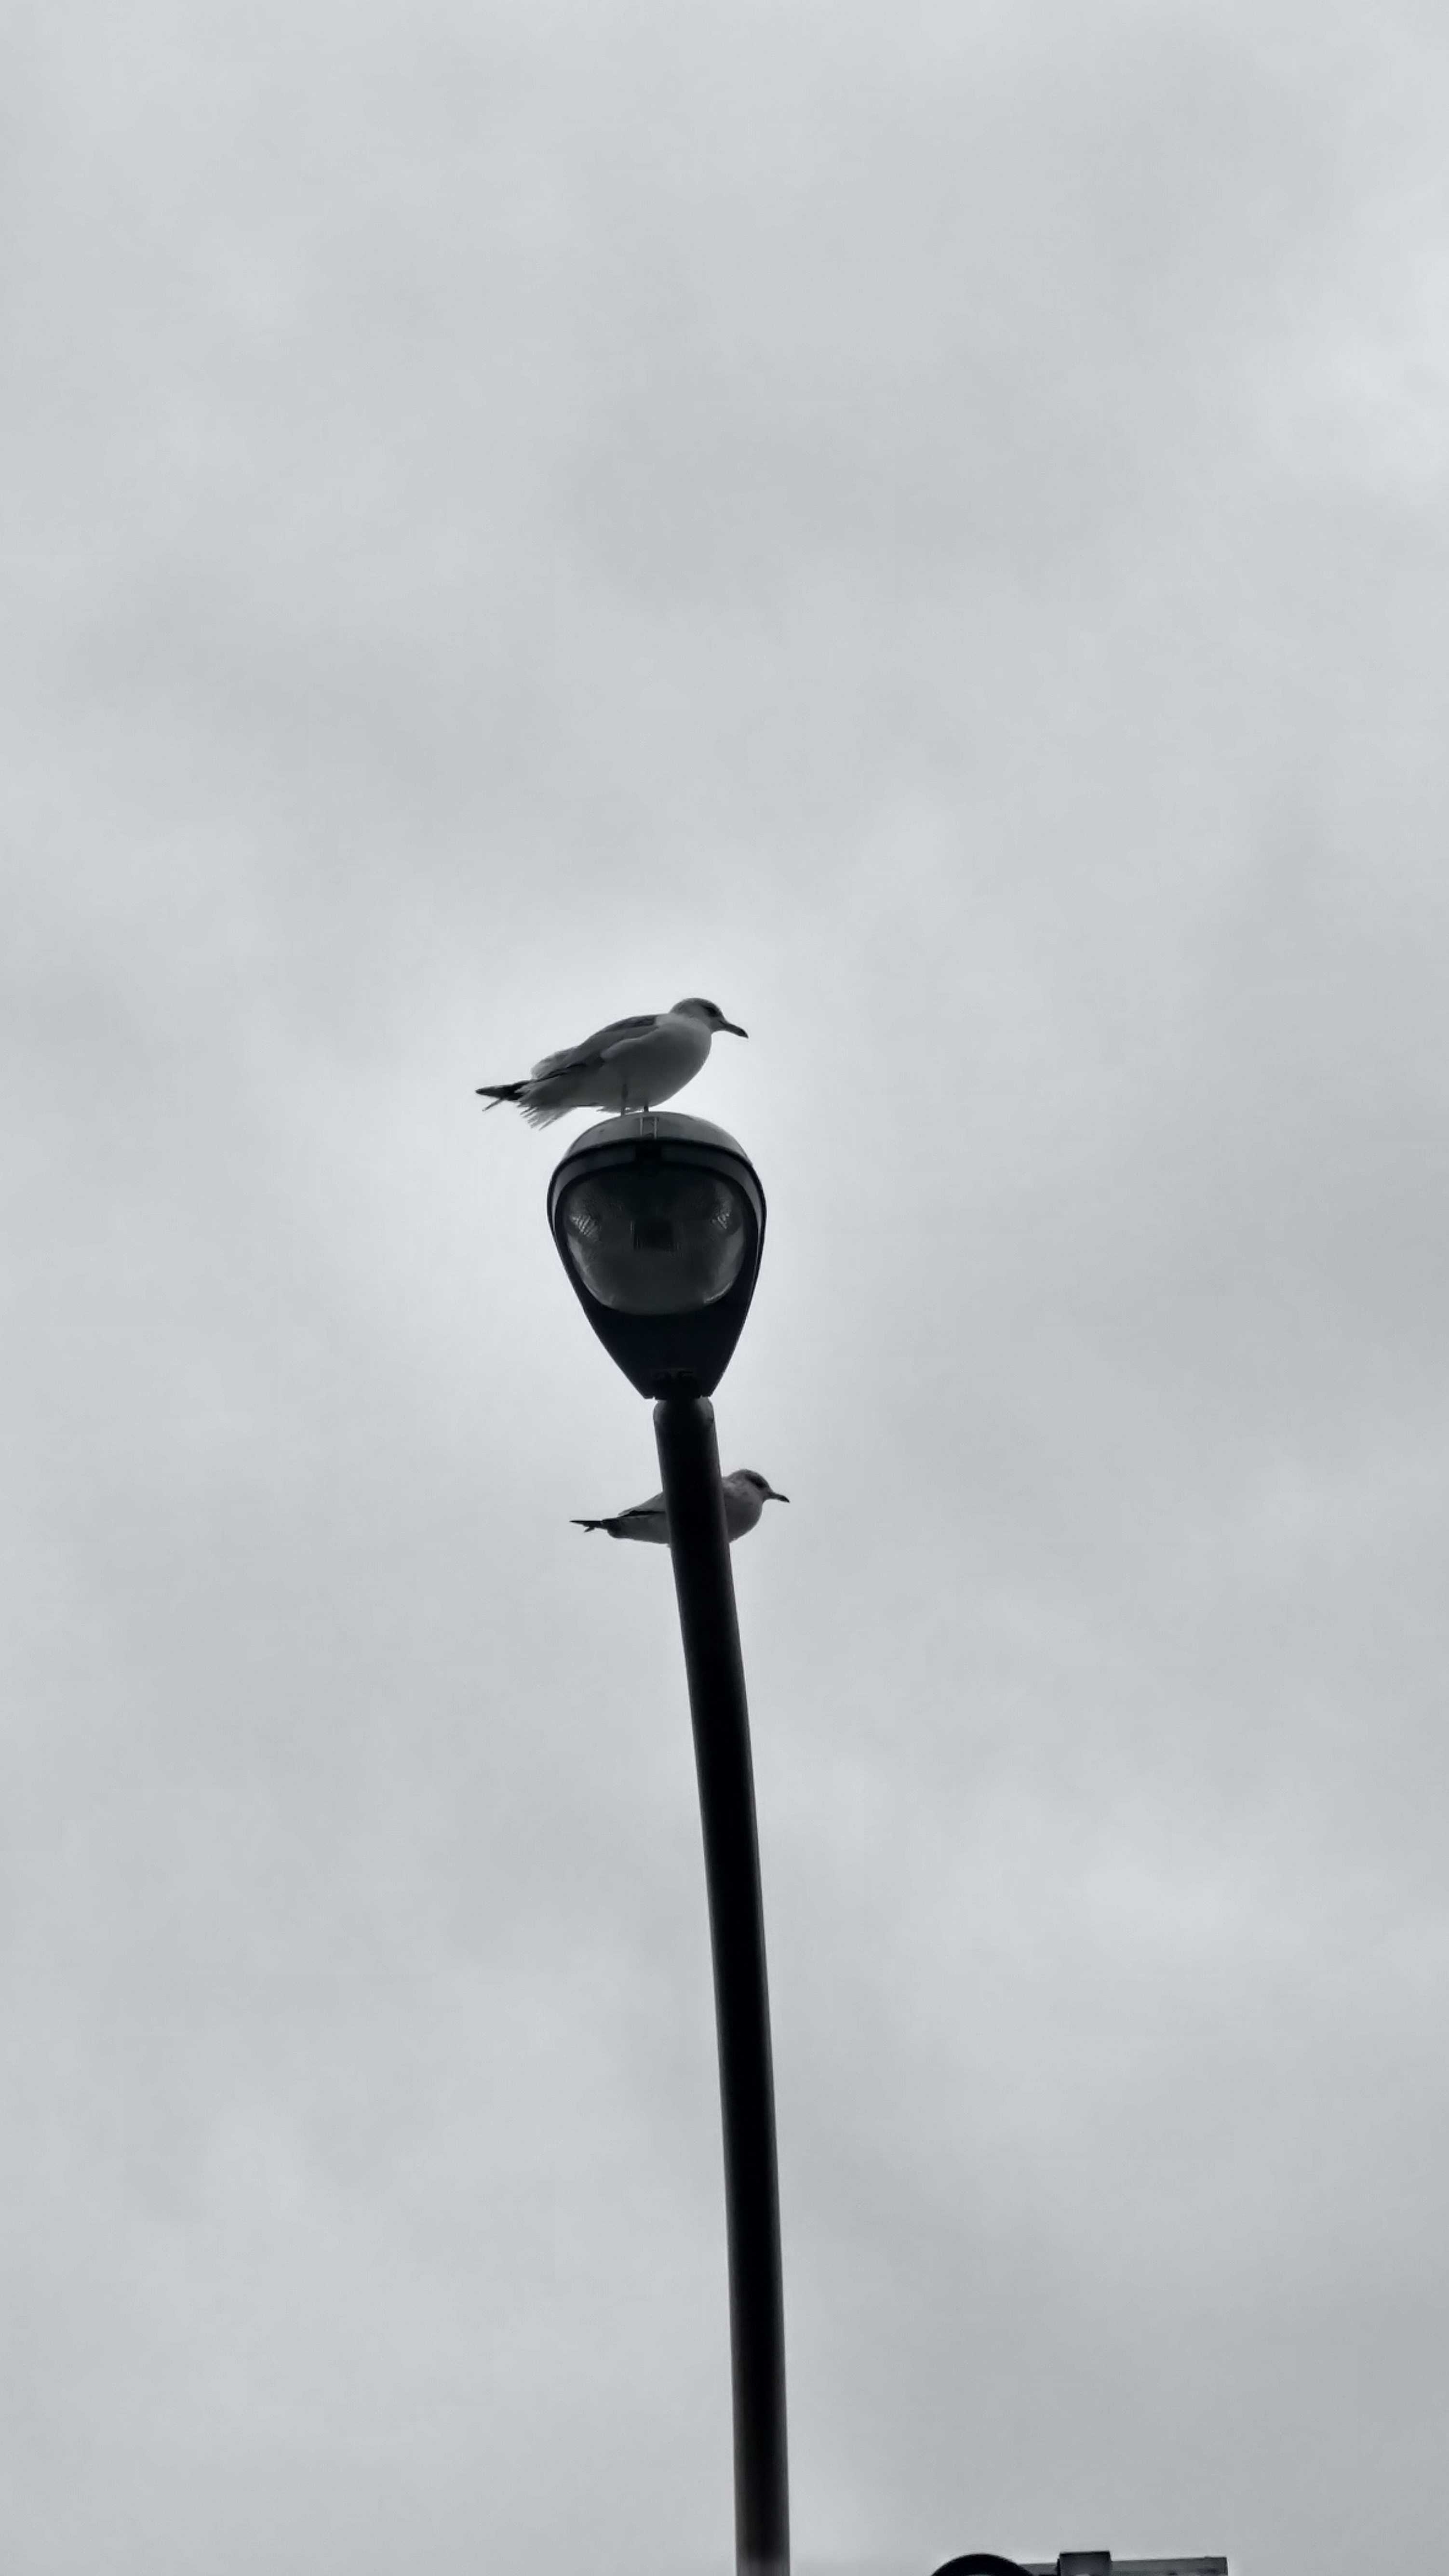
light, black and white, sky, white, wind, street light, black, monochrome, lighting, light fixture, monochrome photography, atmosphere of earth